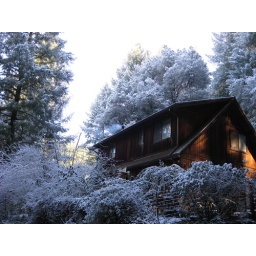
The trees and ground were covered in snow the next morning. This is my parents house in Placerville.